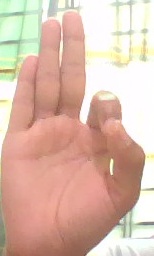
ASL sign: F